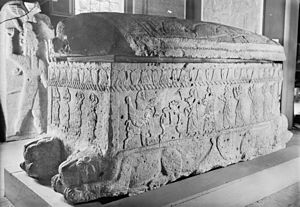
Memory of the World Register – Arabiske lande
Ahirams sarkofag i Libanon har den ældste kendte fønikiske indskrift.[1]
De første indtegnelser i UNESCOs Memory of the World Register blev foretaget i 1997. Programmet samler en fortegnelse over verdens dokumentariske verdensarv for derved at udveksle viden om og få ressourcer til bevarelse, digitalisering og formidling af dokumentar-materialer. Indtil nu er 193 materialer eller materialesamlinger blevet indtegnet i registret, hvoraf 6 fra de arabiske lande.